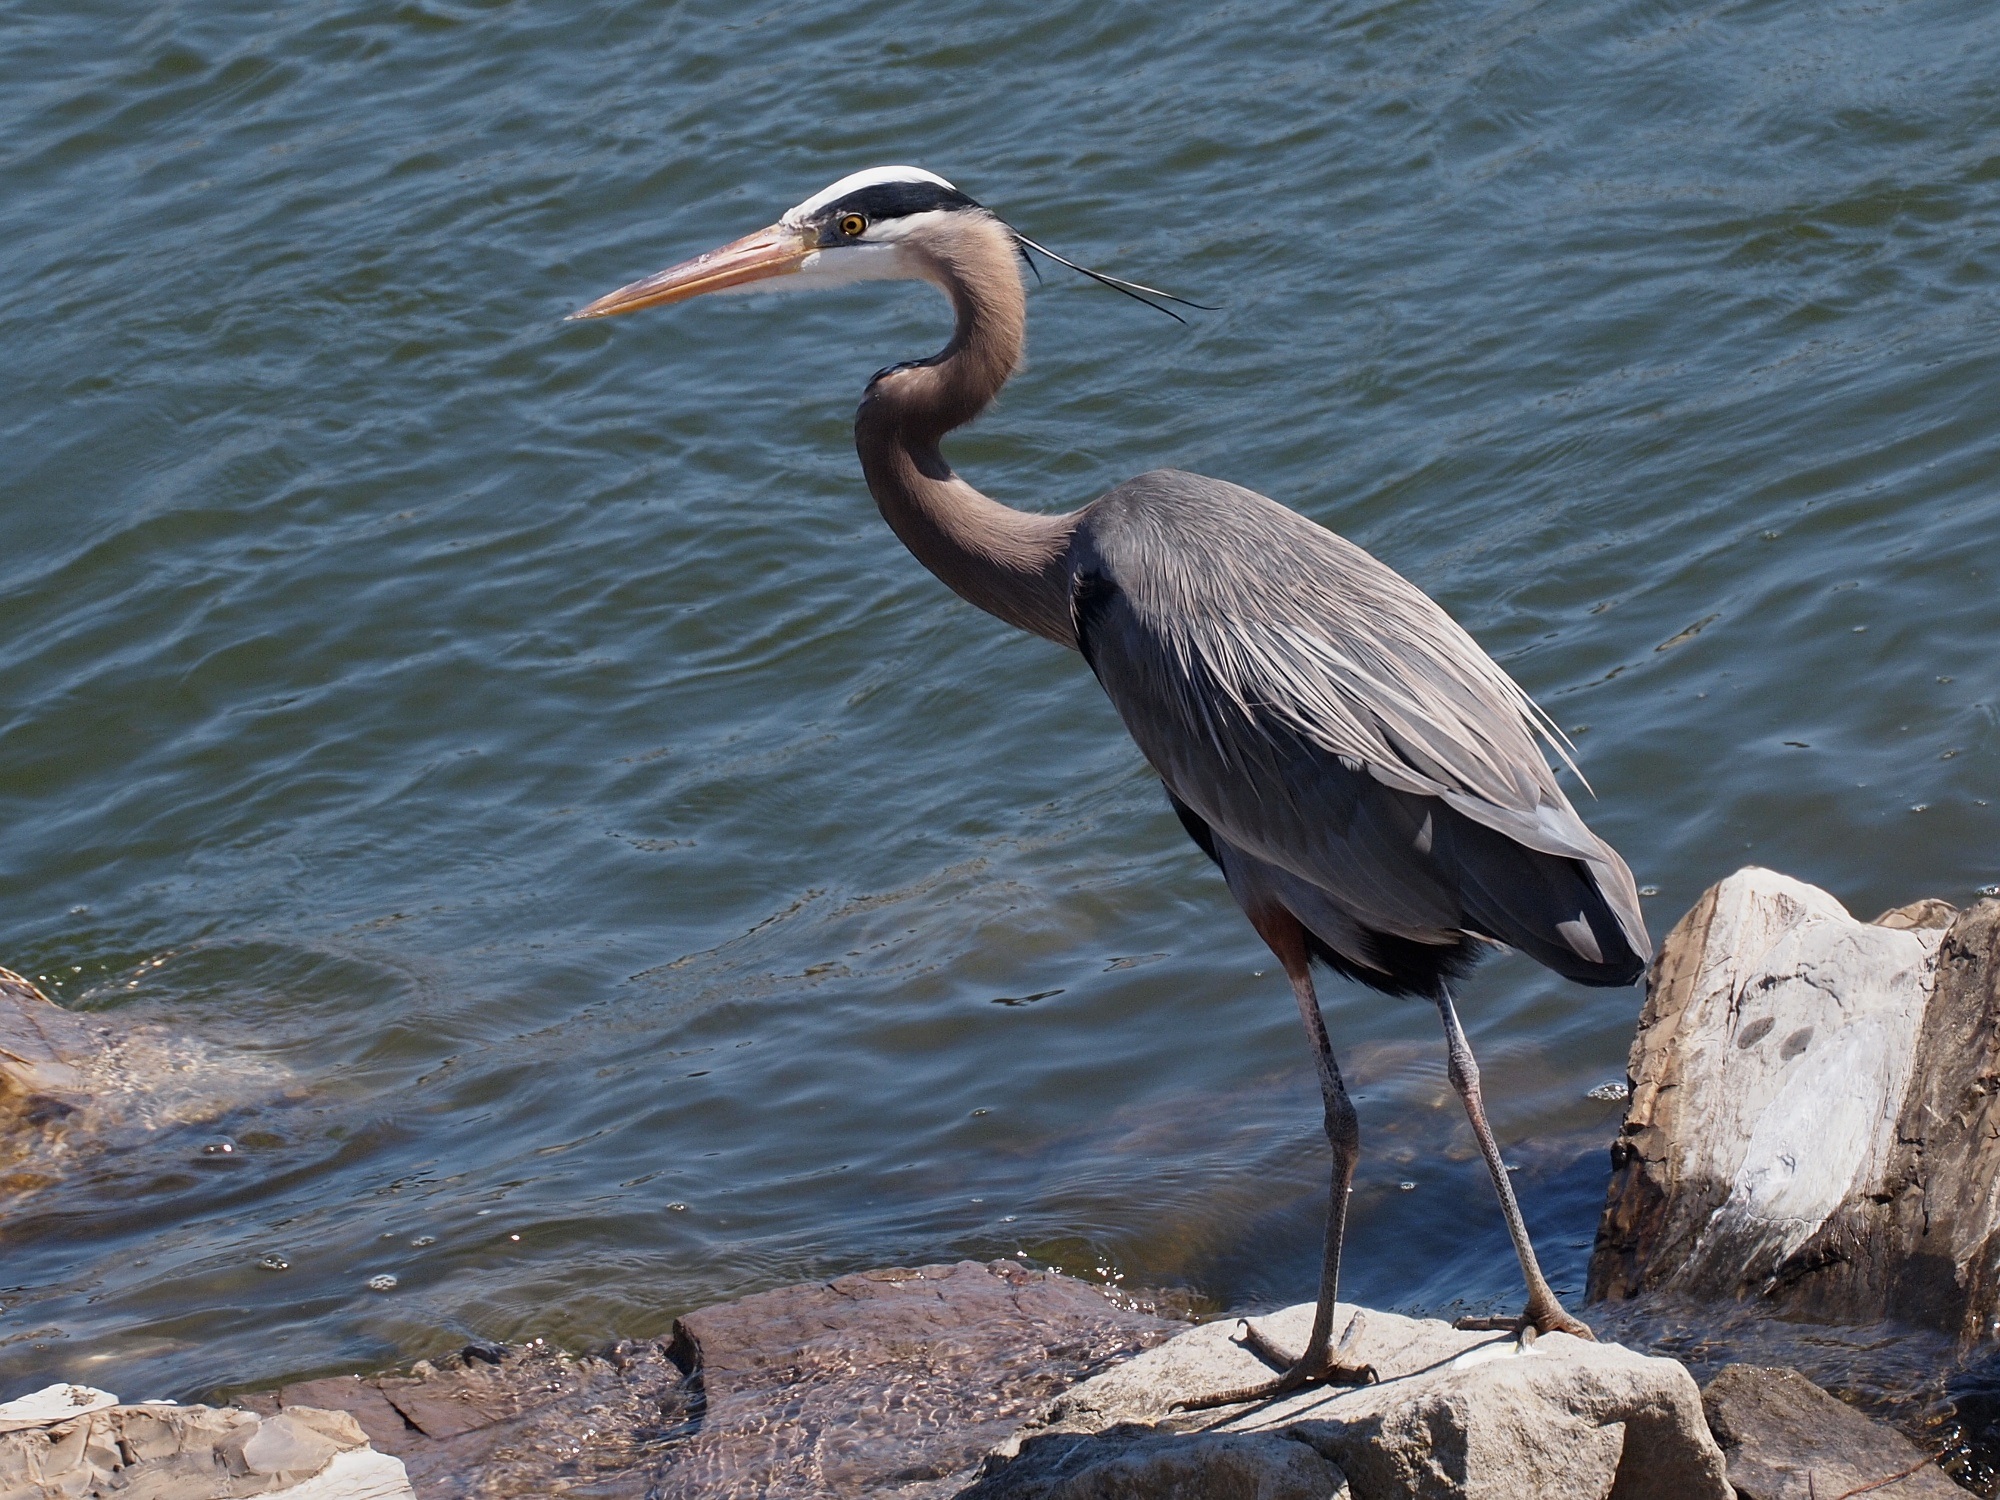
water, nature, bird, pelican, wildlife, wild, beak, fauna, plumage, wading, neck, legs, wetland, vertebrate, great blue heron